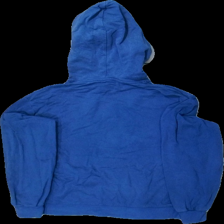
View: back
Type: Hoodie
Category: Children
Brand: Cubus
Colors: Blue, Yellow
Material: 100% bomull
Pattern: Other
Cut: Regular
Size: XS
Season: All
Damage: luddigt/nopprigt
Damage location: top center
Damage 2: luddigt/nopprigt
Damage 2 location: middle center
Damage 3: luddigt/nopprigt
Damage 3 location: bottom center
Price range: <50
Recommended usage: Export
Description: hoddie med tryck
Comment: luddig/nopprig